Tuscan wine

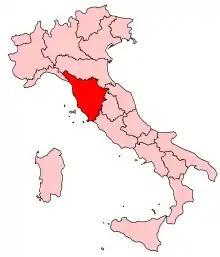
Tuscany

Tuscan wine is Italian wine from the Tuscany region. Located in central Italy along the Tyrrhenian coast, Tuscany is home to some of the world's most notable wine regions. Chianti, Brunello di Montalcino and Vino Nobile di Montepulciano are primarily made with Sangiovese grape whereas the Vernaccia grape is the basis of the white Vernaccia di San Gimignano. Tuscany is also known for the dessert wine Vin Santo, made from a variety of the region's grapes. Tuscany has forty-one "Denominazioni di origine controllata" (DOC) and eleven "Denominazioni di Origine Controllata e Garantita" (DOCG). In the 1970s a new class of wines known in the trade as "Super Tuscans" emerged. These wines were made outside DOC/DOCG regulations but were considered of high quality and commanded high prices. Many of these wines became cult wines. In the reformation of the Italian classification system many of the original Super Tuscans now qualify as DOC or DOCG wines (such as the new Bolgheri label) but some producers still prefer the declassified rankings or to use the "Indicazione Geografica Tipica" (IGT) classification of "Toscana". Tuscany has six sub-categories of IGT wines today.